West Coast Eagles

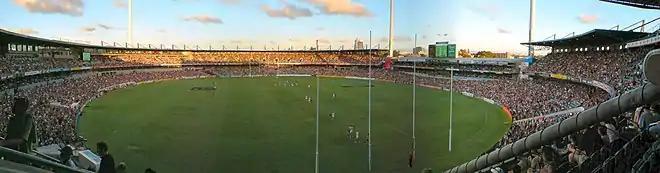
Subiaco Oval during a match against in the 2008 NAB Cup.

The club finished third during the regular 2007 season, but after a series of late-season injuries lost both its games during the final series. During the past few seasons, the club had been impacted by a series of highly publicised off-field controversies involving allegations of recreational drug use, nightclub assaults, and links to outlawed motorcycle gangs. Michael Gardiner was traded after crashing his car while drunk, and Ben Cousins resigned the captaincy of the club prior to the 2006 season after being charged with evading a police breath test, with Chris Judd taking over as captain. Cousins was sacked at the end of the 2007 season after being arrested for possession of drugs, while Judd requested to be traded back to Victoria, and was traded to in exchange for a key forward, Josh Kennedy, and several draft picks. Darren Glass, the club's full-back since the retirement of Ashley McIntosh in 2003, was then appointed captain. These controversies were followed by a series of poor seasons on-field, culminating in the club's first wooden spoon, after winning only four games in 2010. The three-year period between 2008 and 2010 was the longest time in the club's history without a finals appearance.